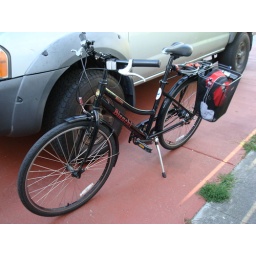
trusty steed and the daily commute set-up. you know, a bike and a basket with some crap in it. =D